Education in Toronto

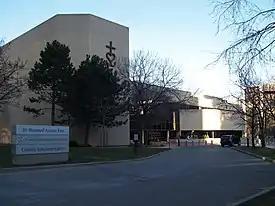
Headquarters for the Toronto Catholic District School Board, the city's English-language separate school board.

Two public separate school boards operate in Toronto, Conseil scolaire catholique MonAvenir, and the Toronto Catholic District School Board (TCDSB). The former operates French first-language schools in Toronto, whereas the latter operates English first-language schools in the city. TDSB only operates schools in Toronto, whereas "MonAvenir" operates as the school board for Toronto and the larger Greater Golden Horseshoe region.